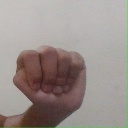
अक्षर: ठ